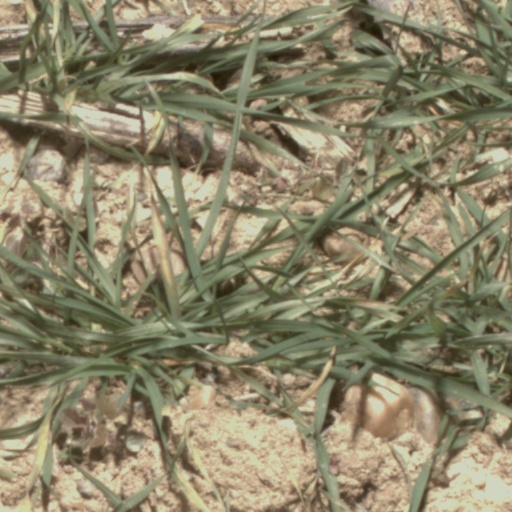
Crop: wheat